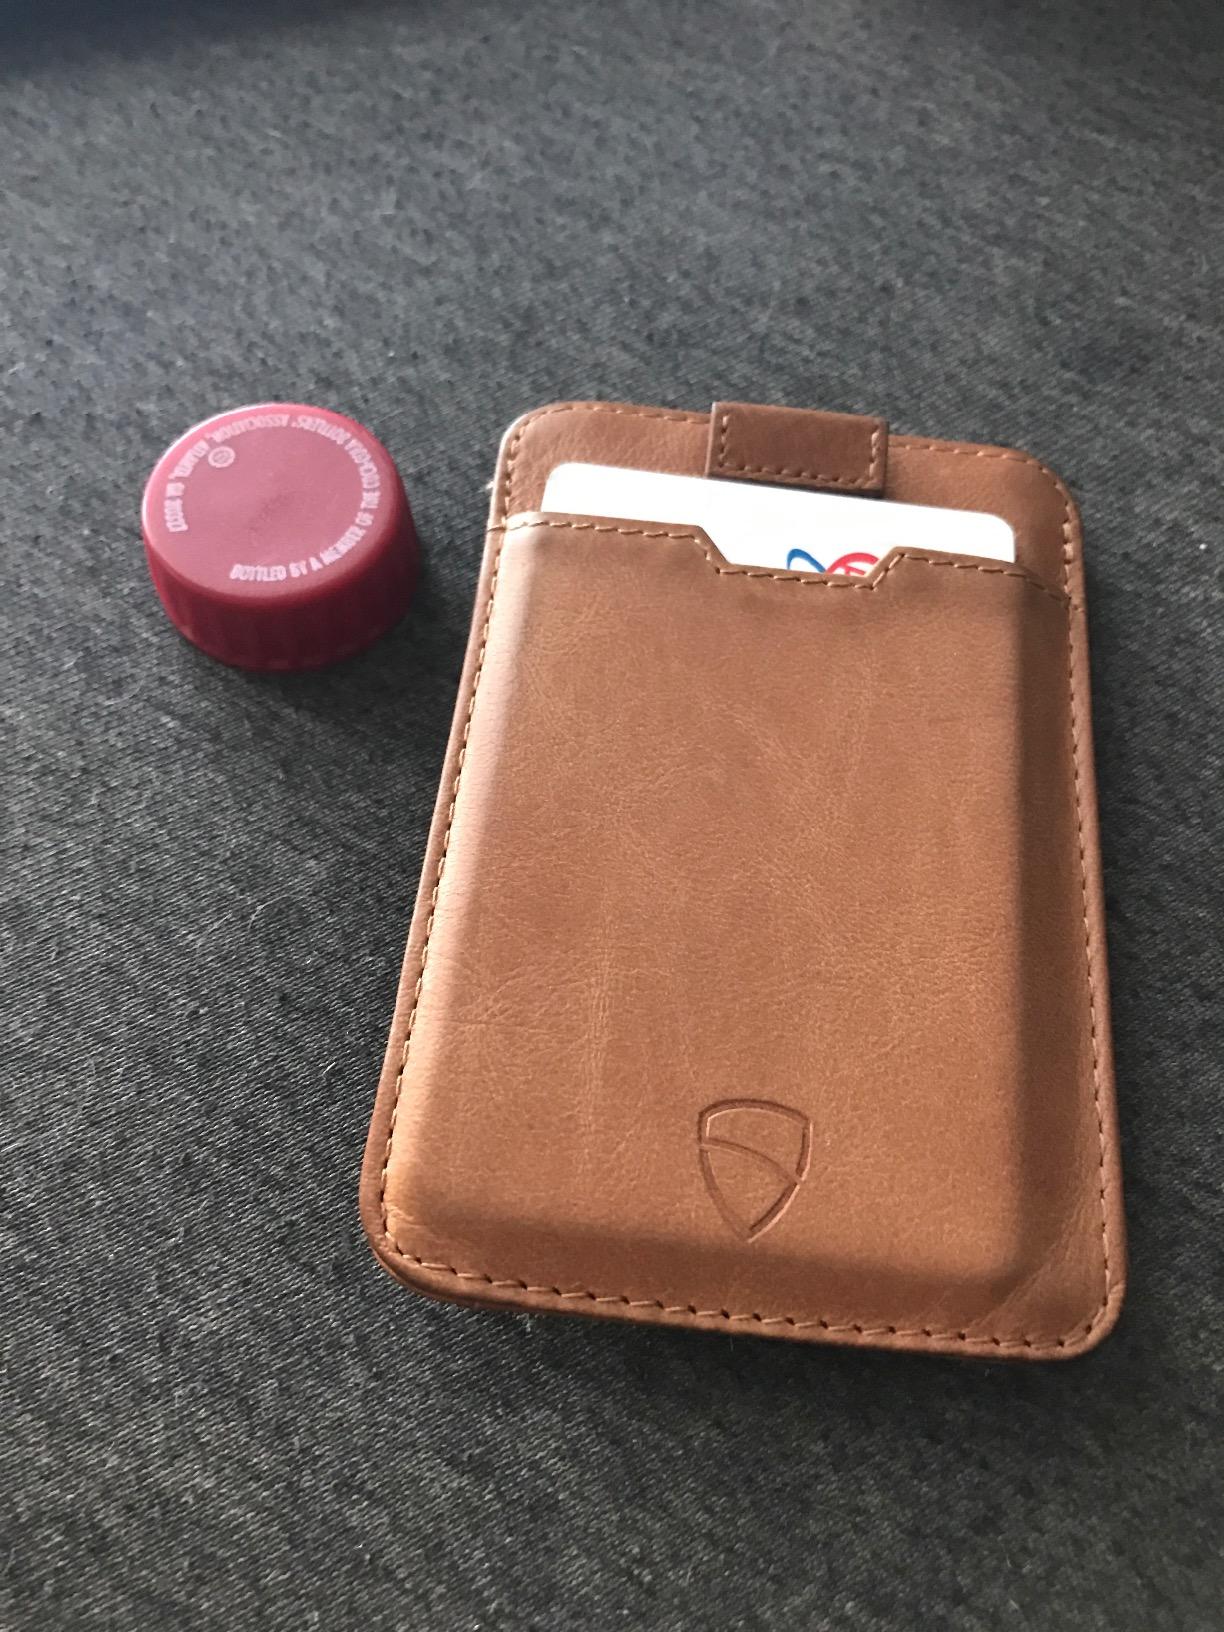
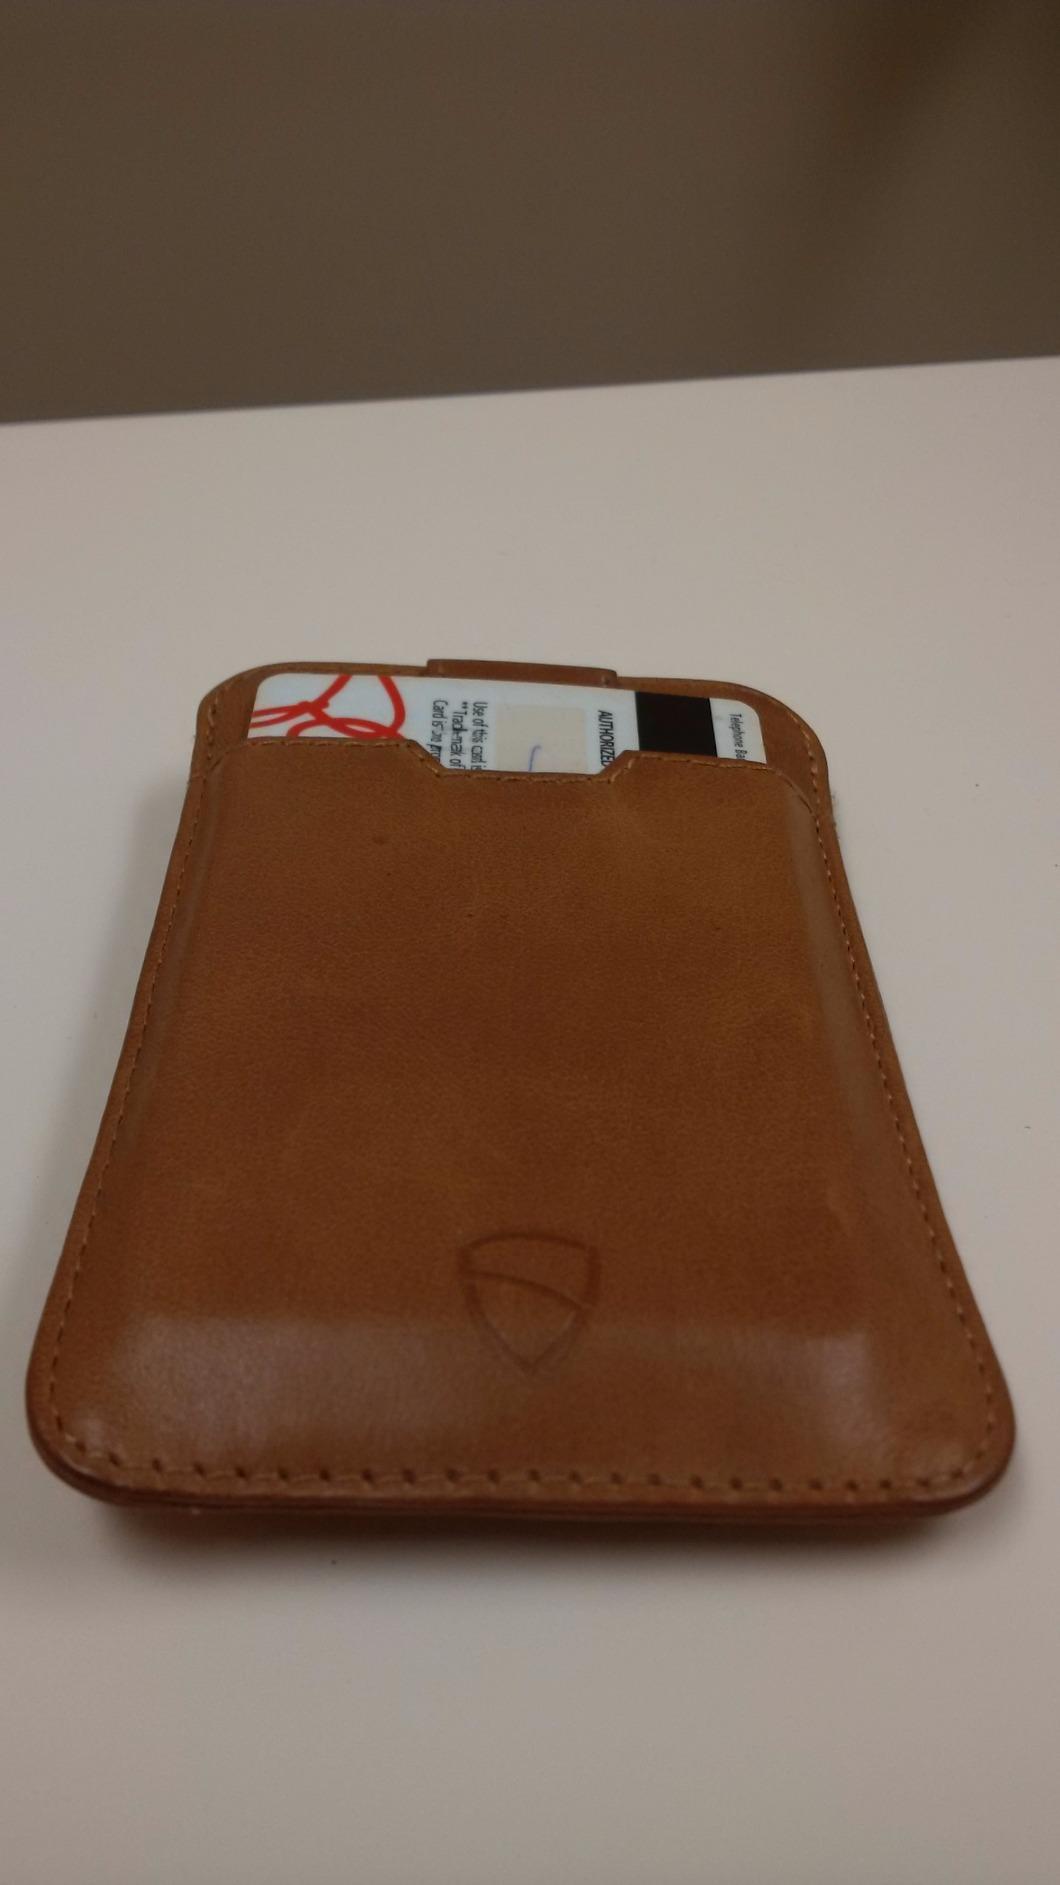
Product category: accessories_wallet
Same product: yes